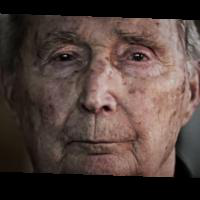
Age group: age 80 +